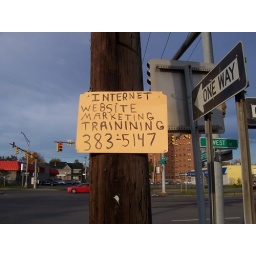
street sign in Syracuse NY